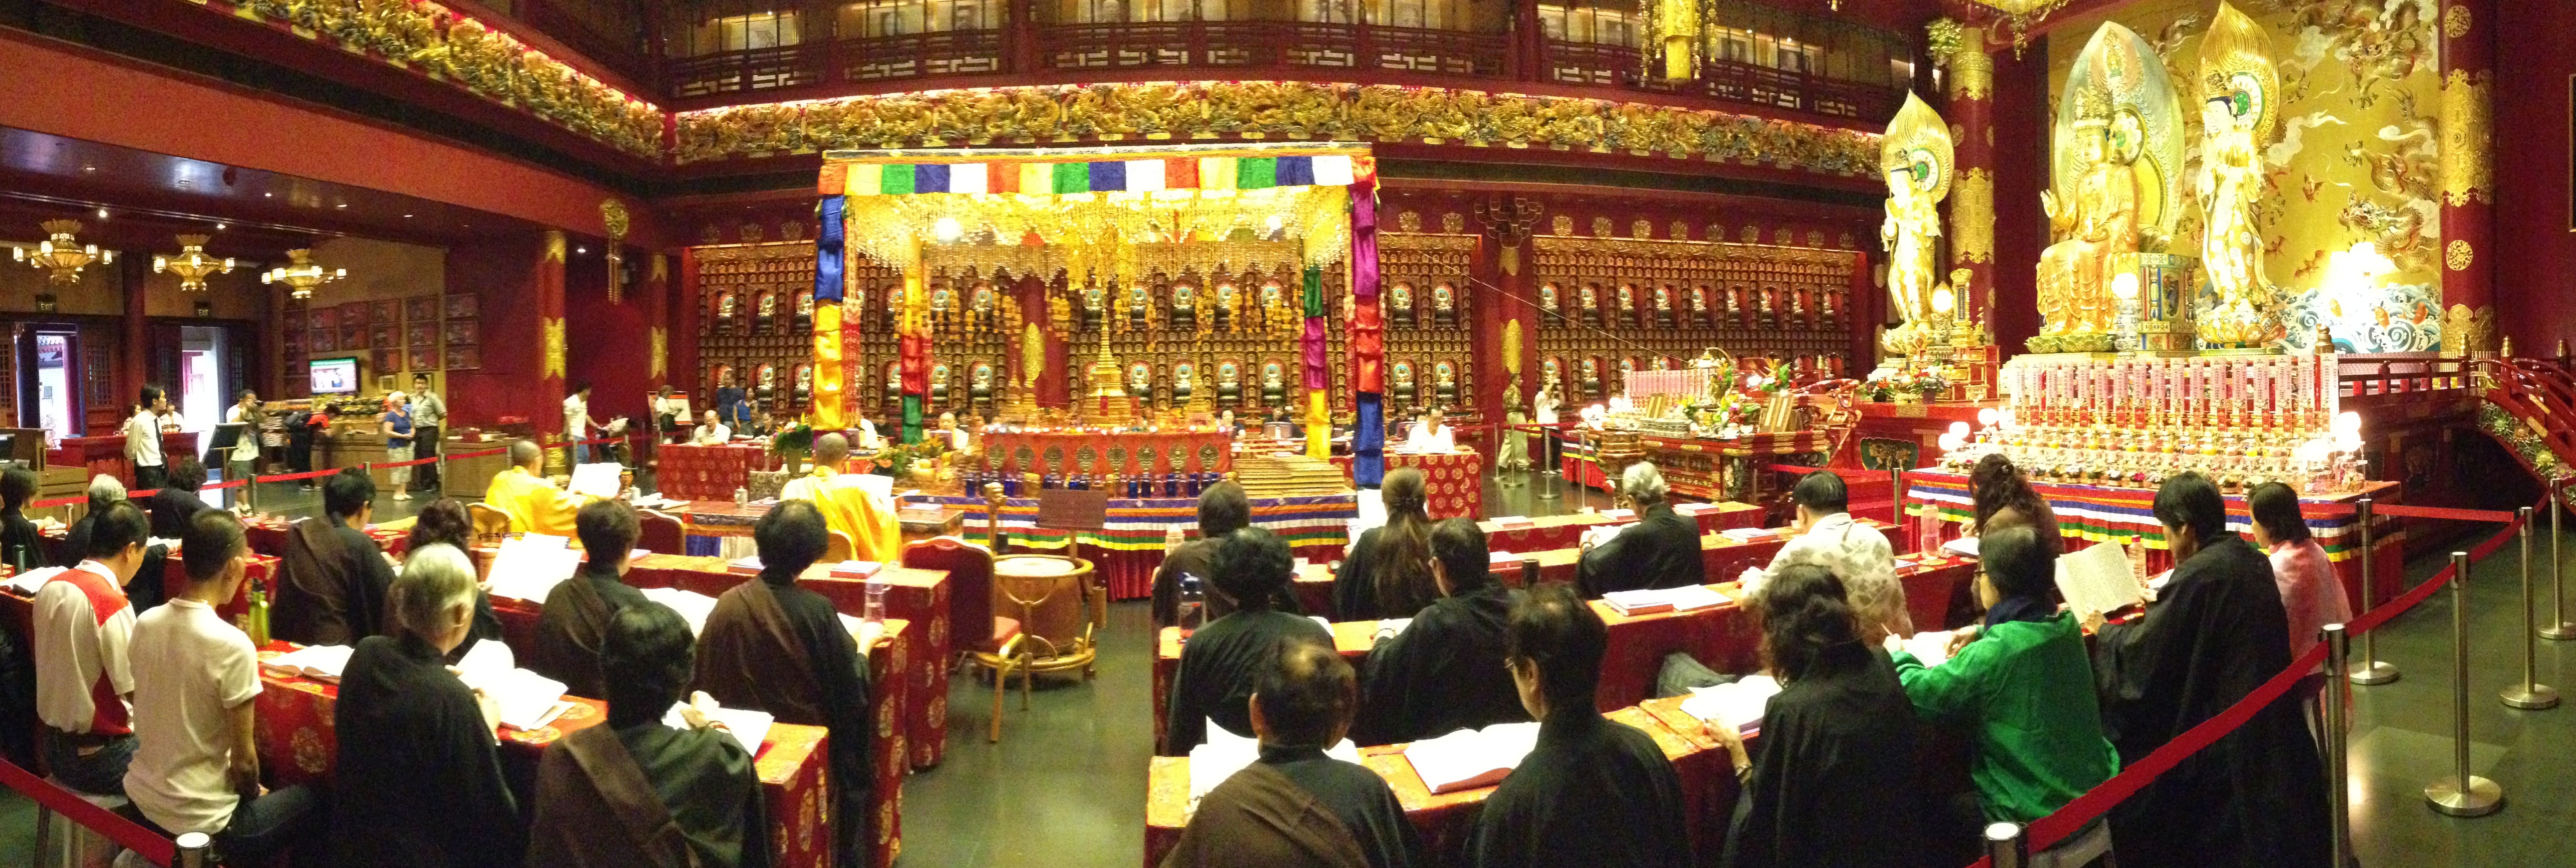
religion, place of worship, temple, bishop, shrine, synagogue, worship, tradition, singapore, clergy, patriarch, religious institute